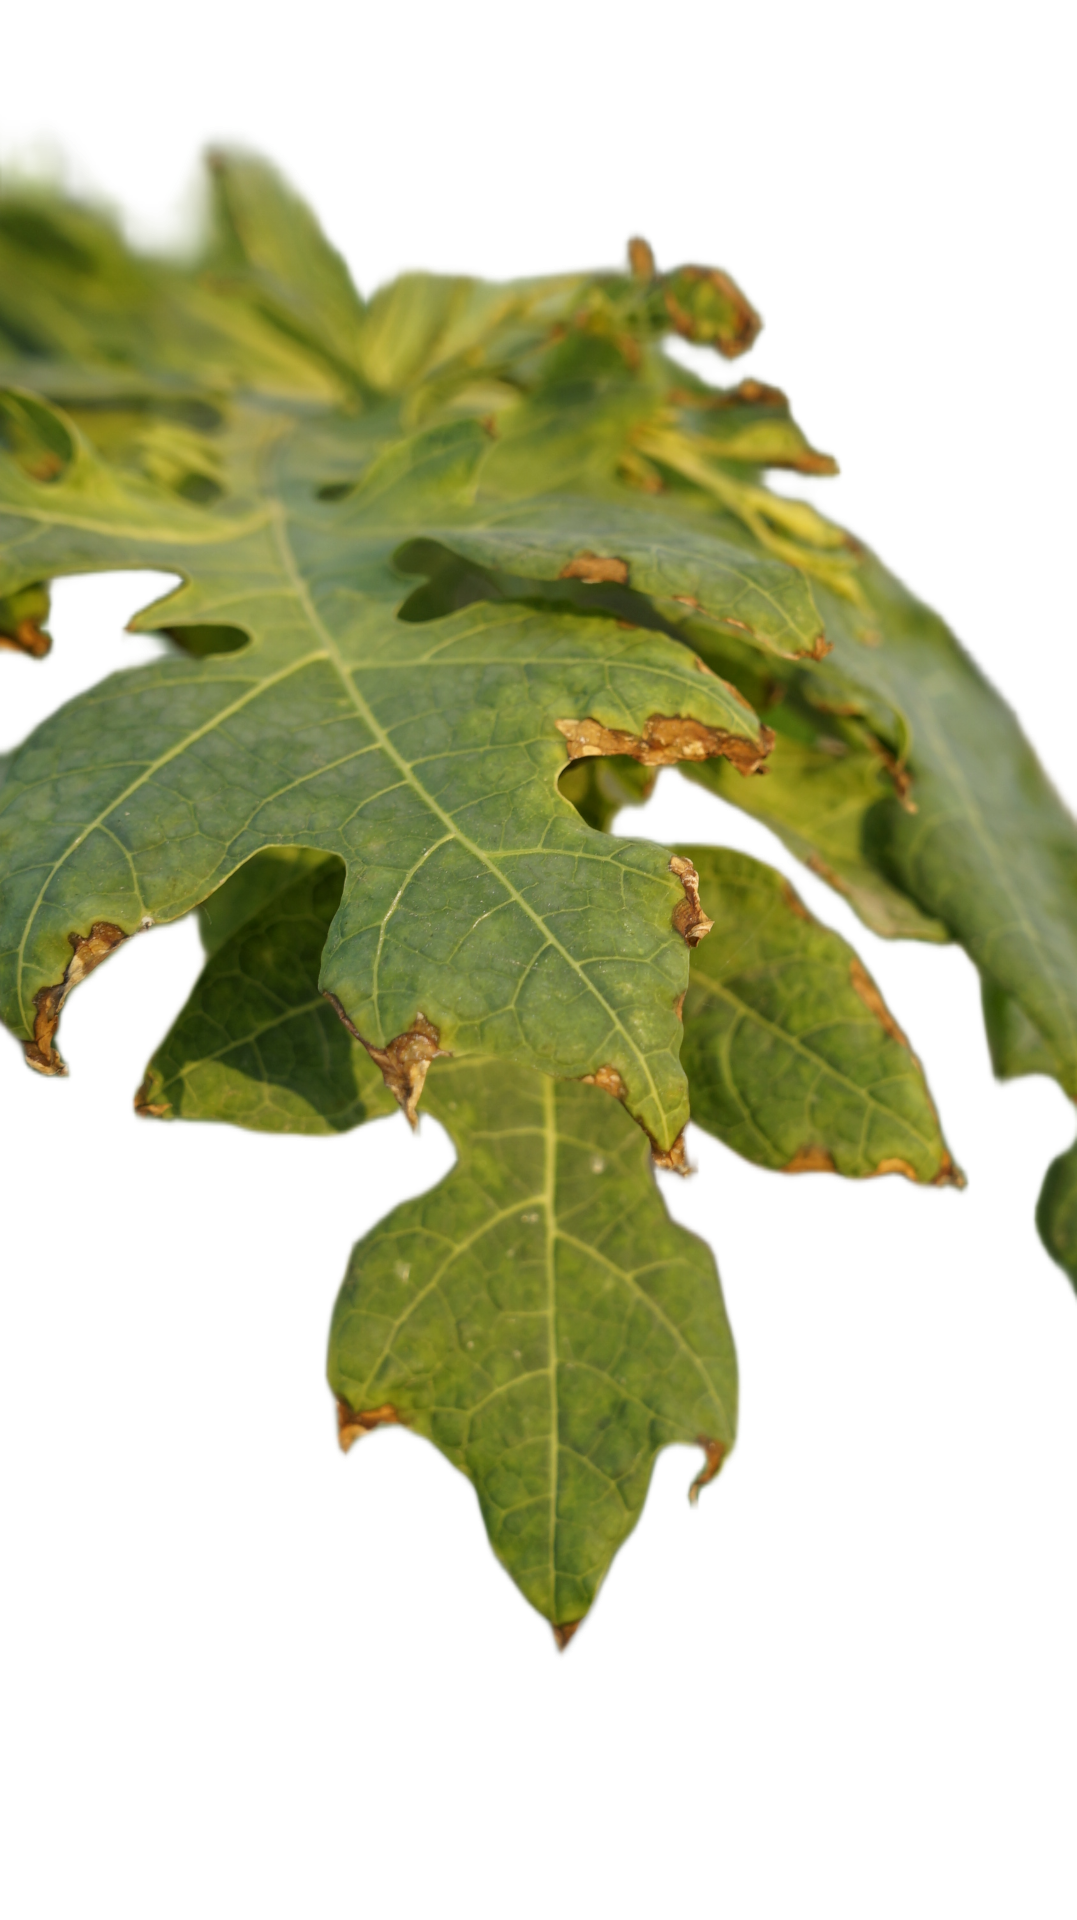
Crop: Papaya
Label: Bacterial_Blight